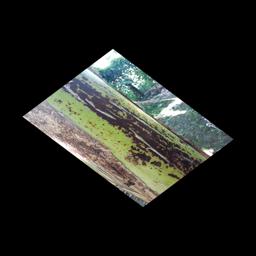
Label: PSEUDOSTEM WEEVIL